Chapultepec aqueduct

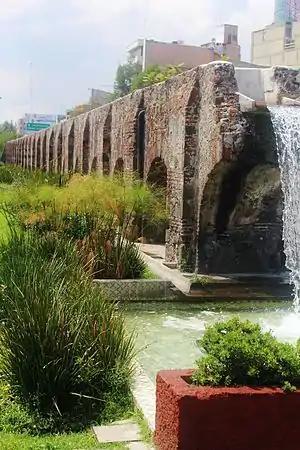
View of remaining arches of the Spanish built Chapultepec Aqueduct

The Chapultepec aqueduct (in Spanish: acueducto de Chapultepec) was built to provide potable water to Tenochtitlan, now known as Mexico City. Tenochtitlan was the capital of the Triple Aztec Alliance empire (formed in 1428 and ruled by the Mexica, the empire joined the three Nahua states of Tenochtitlan, Tetzcoco, and Tlacopan). This fresh water was transported from the Chapultepec springs. Two aqueducts following the same route from the springs were built by the Aztecs during the 15th century, the first destroyed by flooding and the second by the Spanish. After the Spanish conquest a colonial aqueduct was built, the ruins of which are located near Metro Sevilla.